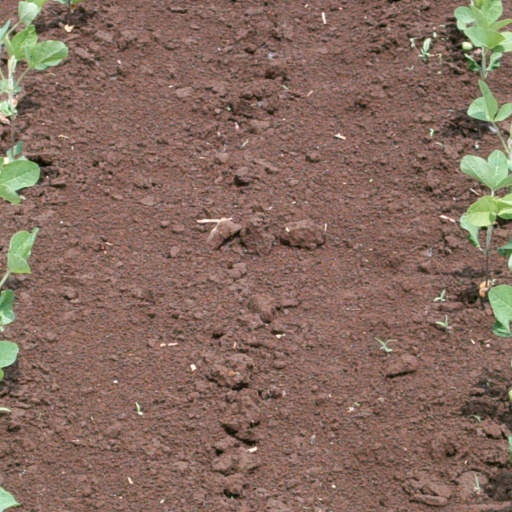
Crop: soybean